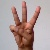
The image shows a hand gesture representing the letter 'W' in Indian Sign Language.